Larrabee (microarchitecture)

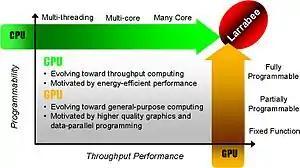
According to Intel, Larrabee has a fully programmable pipeline, in contrast to current generation graphics cards which are only partially programmable.

Larrabee can be considered a hybrid between a multi-core CPU and a GPU, and has similarities to both. Its coherent cache hierarchy and x86 architecture compatibility are CPU-like, while its wide SIMD vector units and texture sampling hardware are GPU-like.